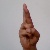
The image shows a hand gesture representing the letter 'R' in Indian Sign Language.